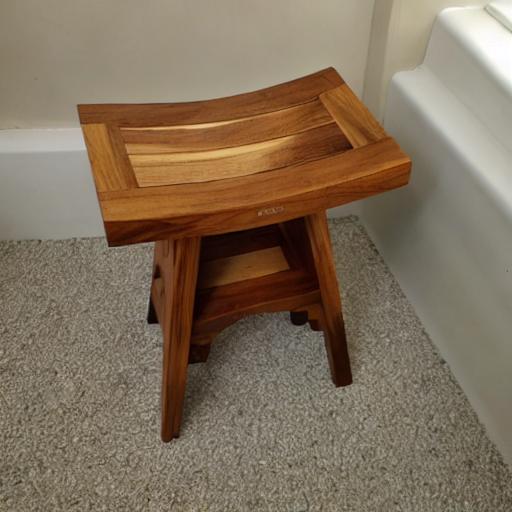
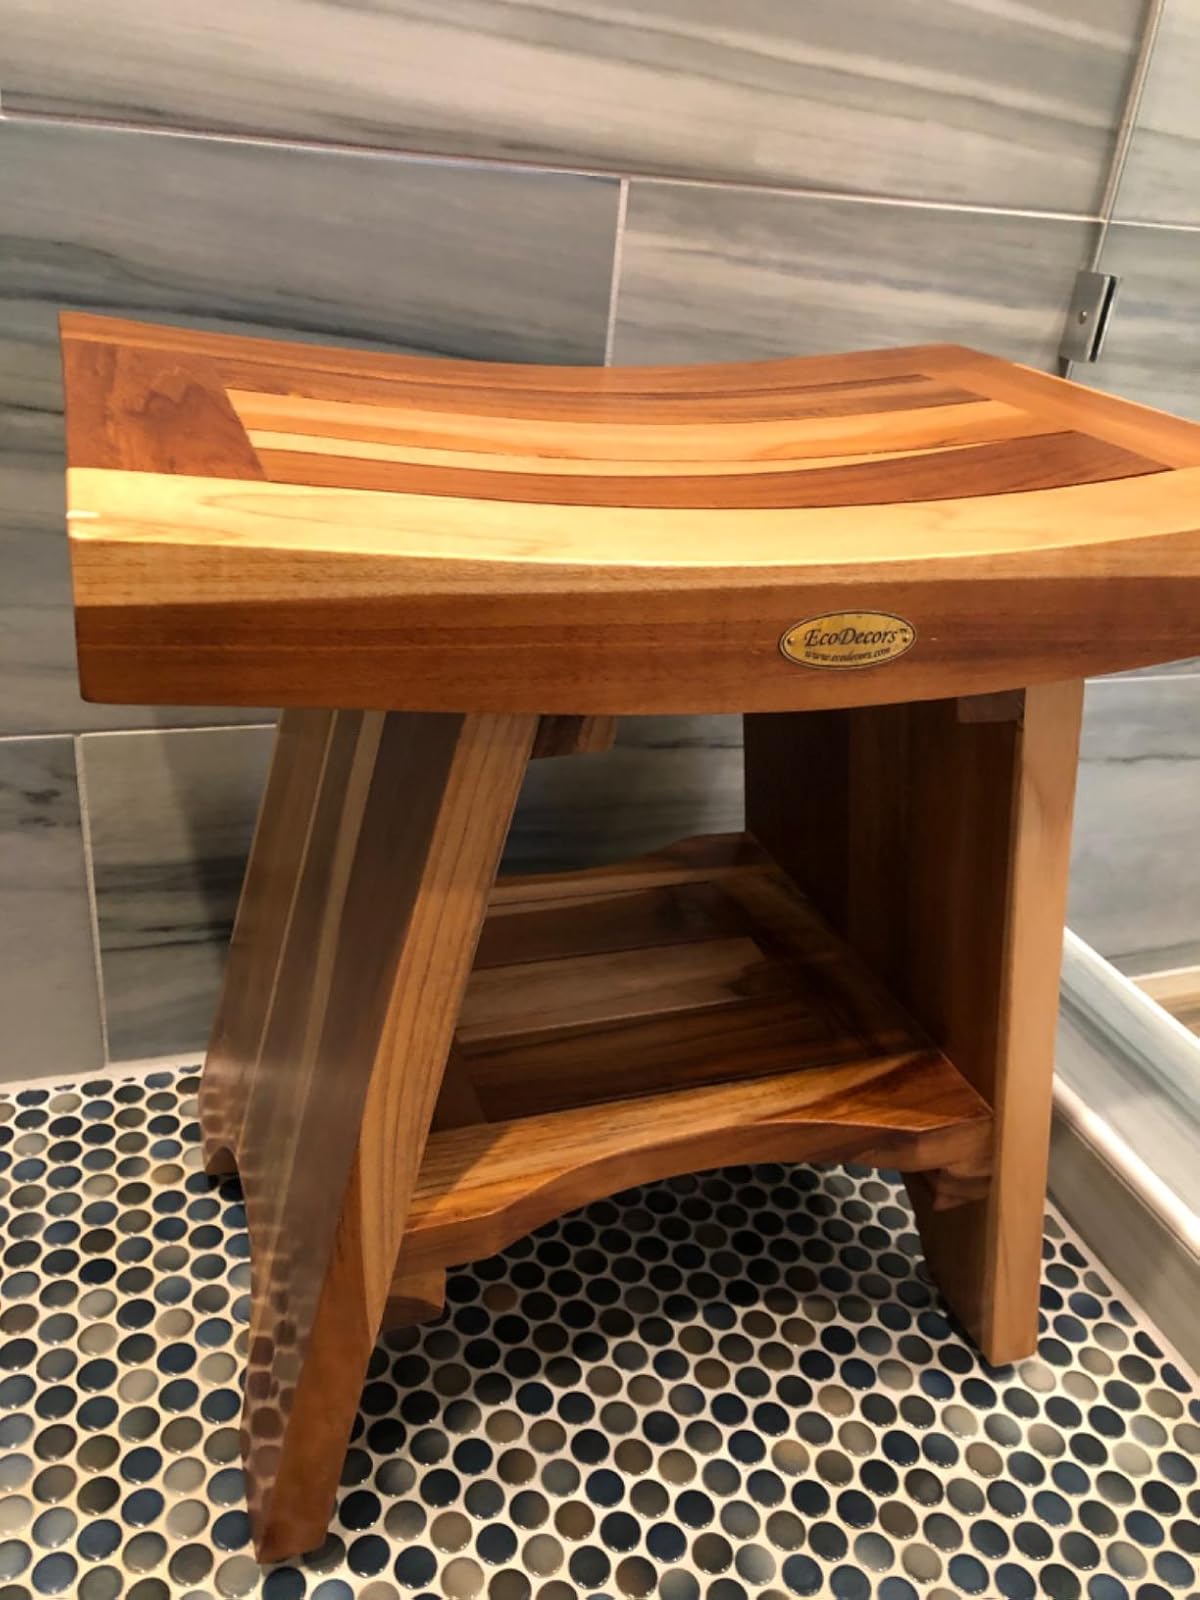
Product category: stool
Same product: no